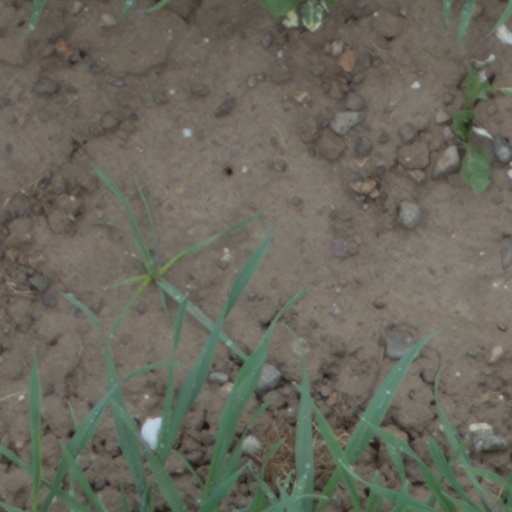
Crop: wheat